Tongguan Kiln

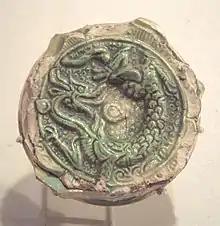
Tang dynasty earthenware fragment with "sancai" glaze, end of 7th-early 8th century, excavated in Nishapur, Iran.

The site covers about 68 hectares and found in 1956, it was the source place of underglaze by the Palace Museum's identification in 1957. The place was published one of the Major Historical and Cultural Sites Protected at the National Level by the State Council in January 1988, and was classified as one of the 100 Great Sites Protection Plan from 2006.